The Martian (du Maurier novel)

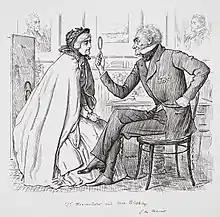
'Dr Hasenclever and Mrs Bletchley' – illustration for Part VII, by du Maurier

The Martian, by George du Maurier, is a largely autobiographical novel published in 1898 and the author's third. It describes the life of Barty Josselin as told by his close friend Robert Maurice, starting from their school days in Paris in the 1850s. Written in long descriptive passages with very little dialogue and many digressions, the book had considerably less success in its time than its predecessor, the popular "Trilby".